China Mobile

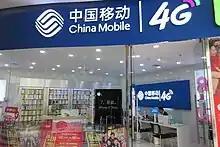
A China Mobile store in Shenzhen

In 2013, China Mobile eyed expansion into Myanmar expressing interest in bidding for one of two licences on offer in a partnership with Vodafone although this plan ultimately fell through.